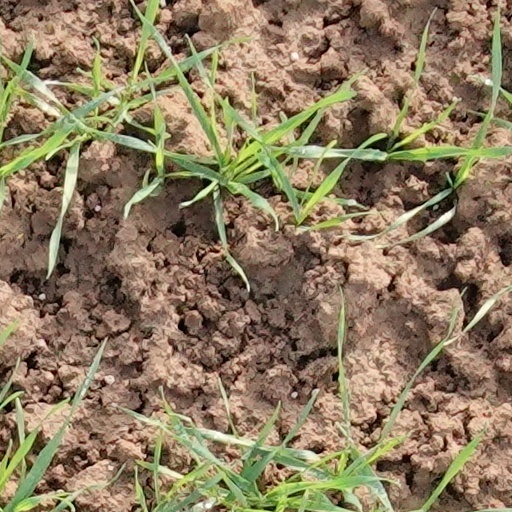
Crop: wheat